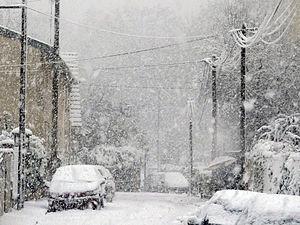
Neige à Livry-Gargan en décembre 2010
Livry-Gargan est une commune située dans le département de la Seine-Saint-Denis, en région Île-de-France, à environ douze kilomètres au nord-est de Paris. Au dernier recensement de population de 2017, la commune comptait 44 437 habitants. Ses habitants sont appelés les Livryens.